Axotomy

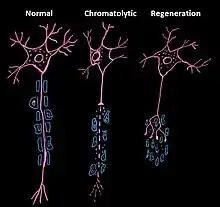
This drawing compares a normal neuron to one undergoing chromatolysis after axonal injury. Regeneration after axonal injury may occur.

Upon injury of a peripheral axon, the entire neuron immediately reacts in order to regenerate the axon. This reaction requires an increased metabolic activity and is initiated by chromatolysis. Chromatolysis is characterized as the dissolution of protein-producing structures in the cell body of a neuron and is a term used to characterize apoptosis of neuronal cells. During chromatolysis, the soma and nucleus round and enlarge, the Nissl bodies and Golgi bodies both disintegrate, and the cytocentrum is cleared. In most cases, the axotomy response in peripheral axons ends in cell healing and regeneration, though it may occasionally end in cell death. Regeneration occurs because of microglial hyperplasia and astroglial hypertrophy, activities that are lacking in the central axotomy response.